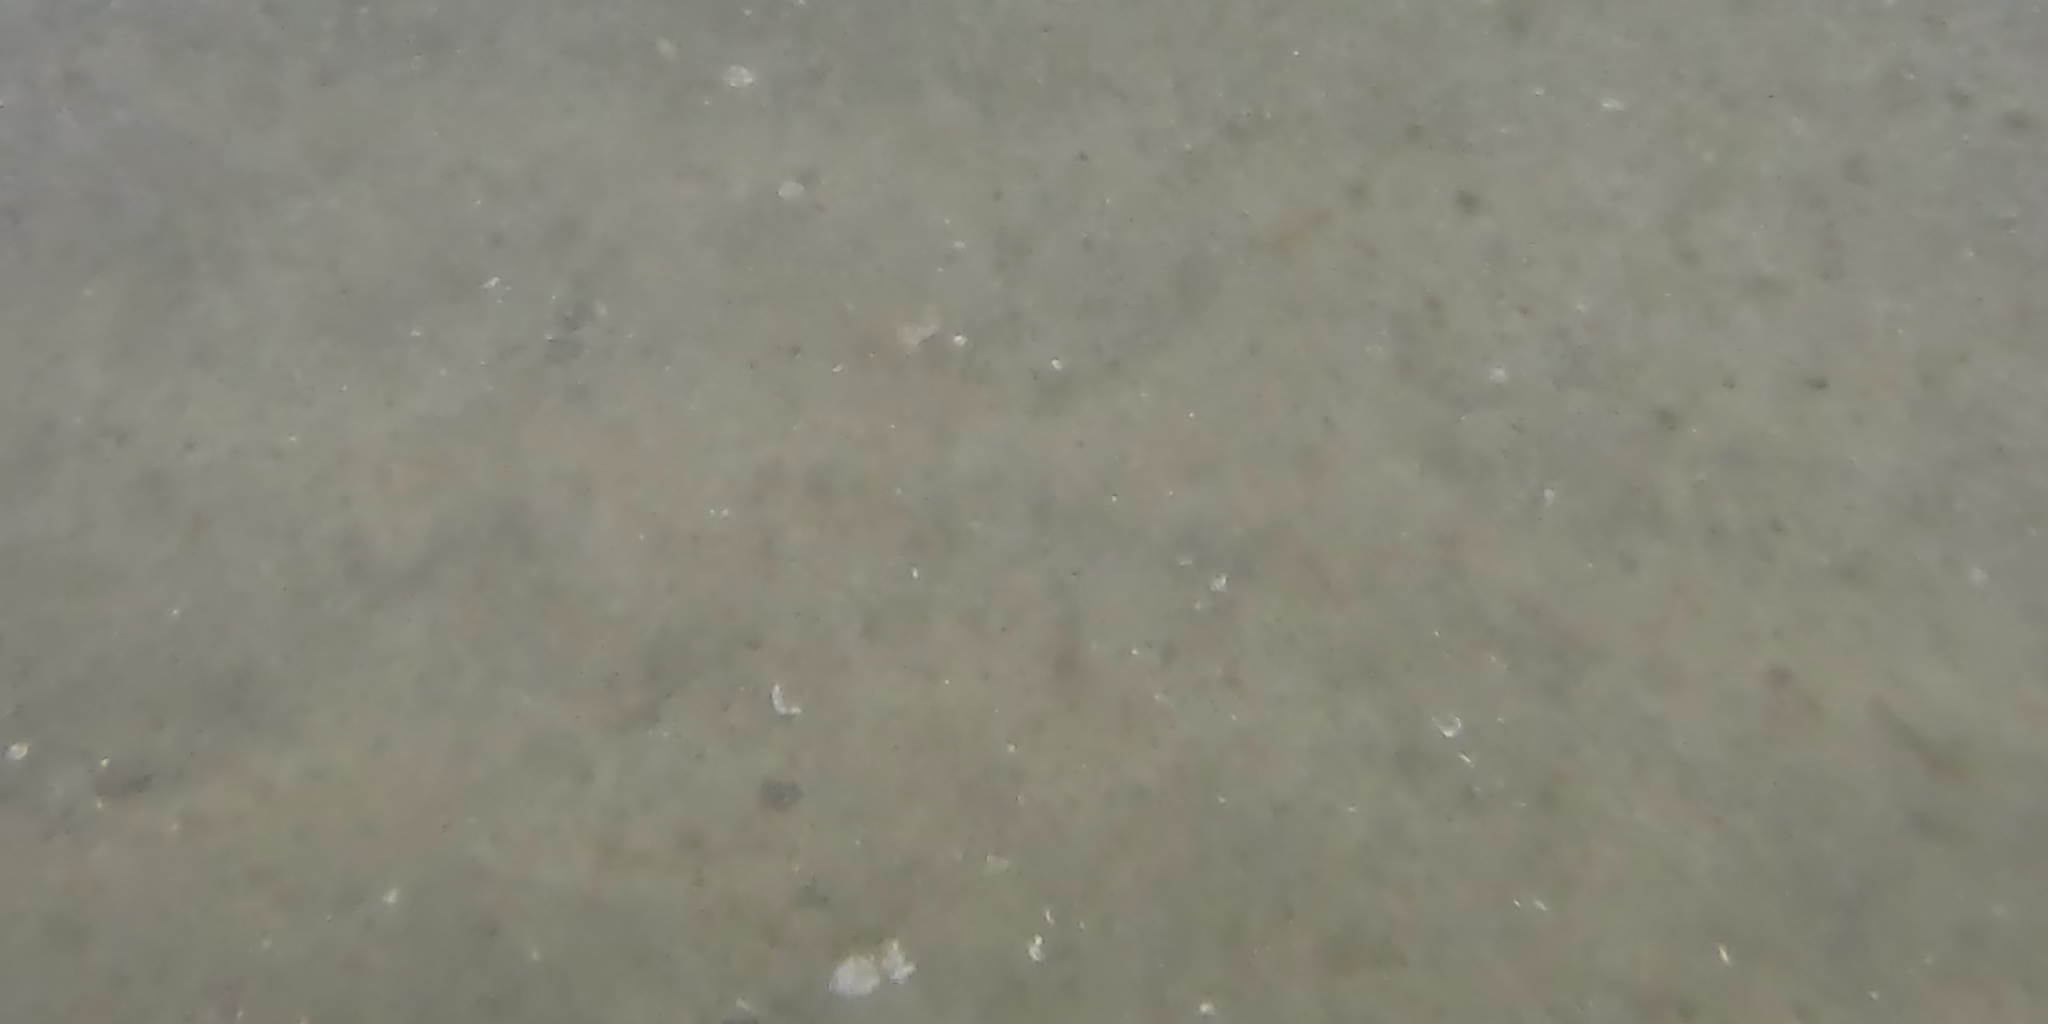
Seabed habitat: sand